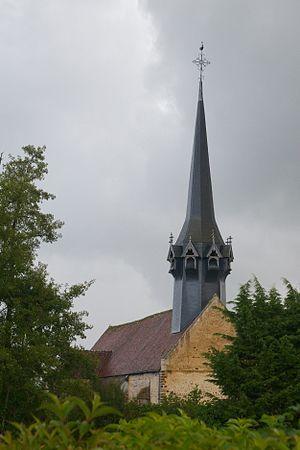
Église Saint-Martin de Cintray This building is indexed in the Base Mérimée, a database of architectural heritage maintained by the French Ministry of Culture,
Cintray est une ancienne commune française, située dans le département de l'Eure en région Normandie, devenue le 1ᵉʳ janvier 2016 une commune déléguée au sein de la commune nouvelle de Breteuil.